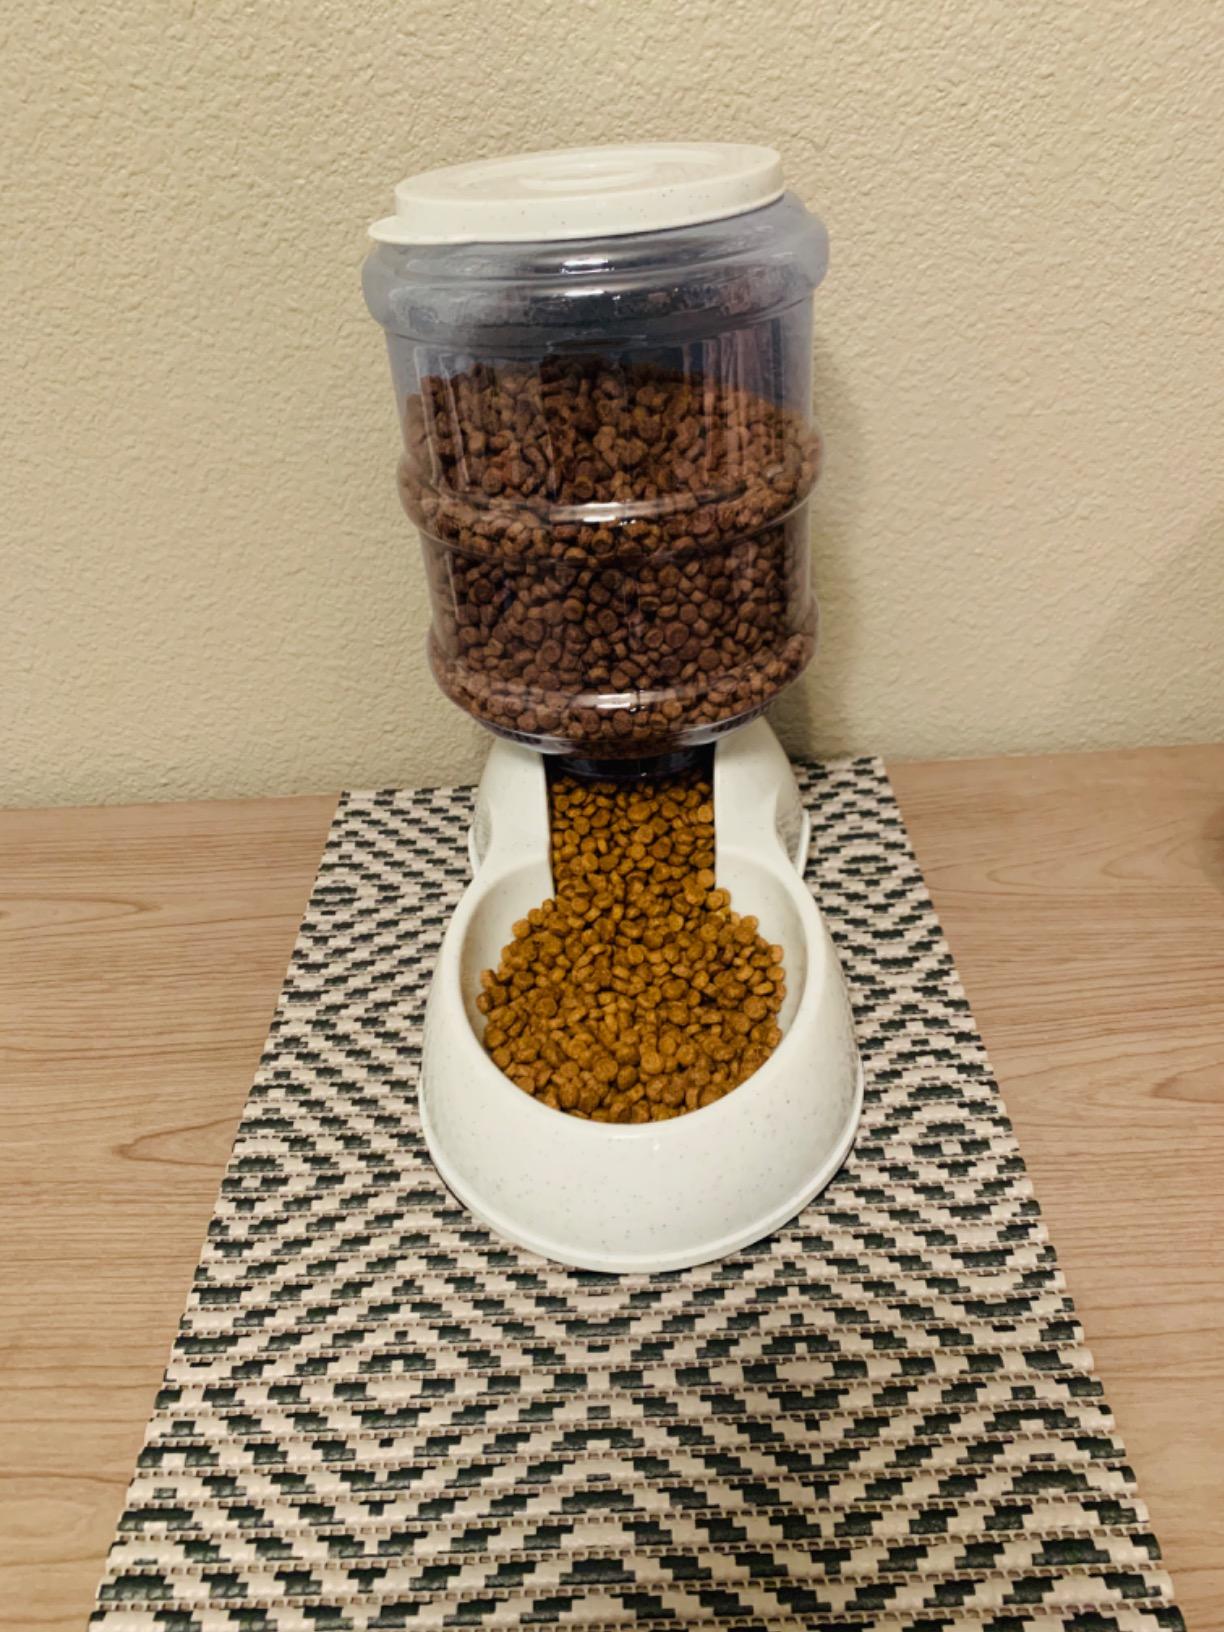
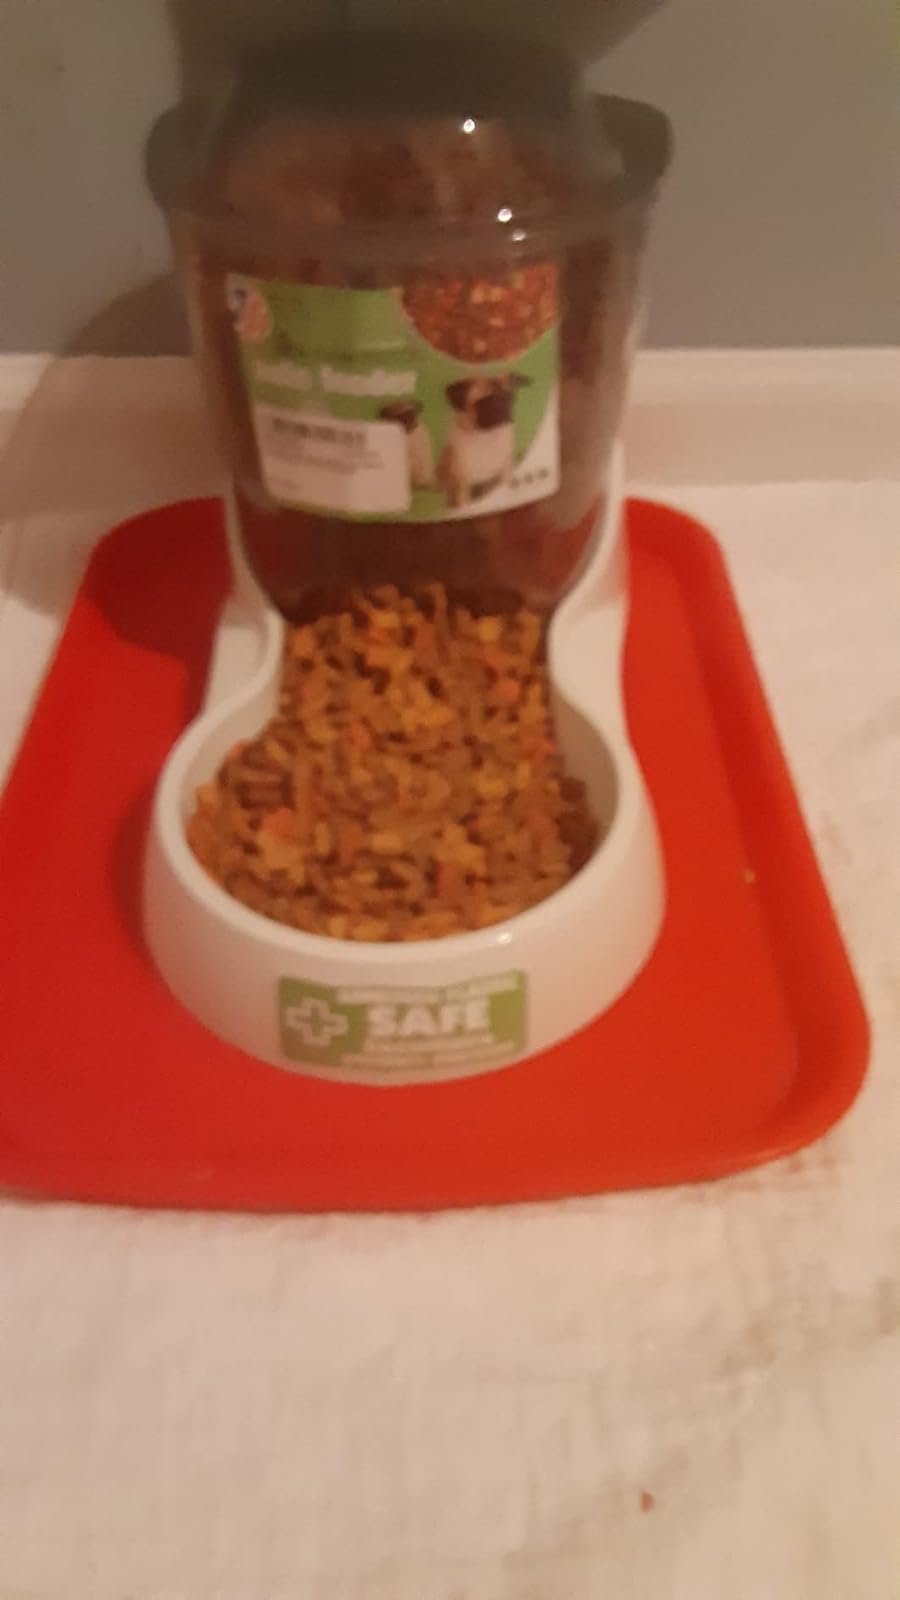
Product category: items_feeder
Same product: no